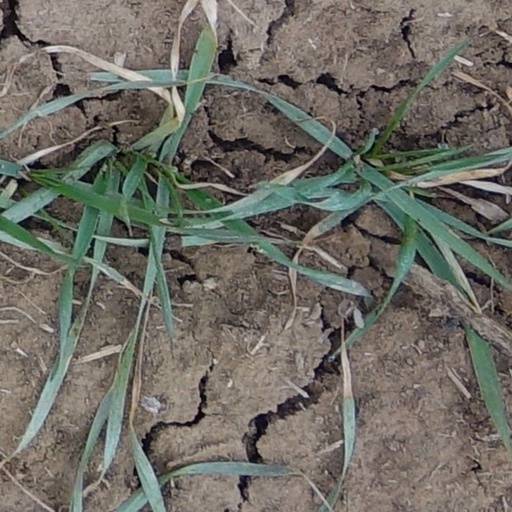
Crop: wheat